Higher education in the United States

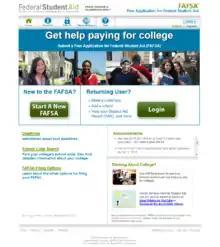
The website of the Free Application for Federal Student Aid, which allows American students to determine their eligibility for student financial aid

Grant programs and work study programs are divided into two major categories: Need-based financial awards and merit-based financial awards. Most state governments provide need-based scholarship programs, while a few also offer merit-based aid. Several need-based grants are provided through the federal government based on information provided on a student's Free Application for Federal Student Aid or FAFSA. The federal Pell Grant is a need-based grant available from the federal government. The federal government had two other grants that were a combination of need-based and merit-based: the Academic Competitiveness Grant, and the National SMART Grant, but the SMART grant was abolished in 2011 with the last grant awarded in June 2011. In order to receive one of these grants a student must be eligible for the Pell Grant, meet specific academic requirements, and be a US citizen.